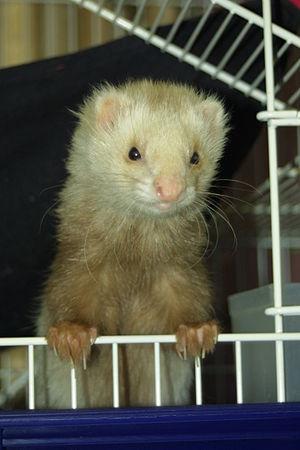
L’angora est un pelage long et soyeux que l'on trouve chez plusieurs espèces d'animaux dont une mutation génétique naturelle, affectant la fourrure, fait pousser celle-ci plus rapidement et plus abondamment que la moyenne. Comme l'albinisme, cette mutation peut survenir chez un individu sauvage, mais elle est le plus souvent sélectionnée et perpétuée en élevage pour constituer des races utiles à l'homme ou d'agrément. On peut éventuellement tisser ces longs poils pour obtenir une fibre de laine du même nom, le plus souvent des lapins angoras. Le nom vient de la forme ancienne du toponyme porté par la ville turque d'Ankara.